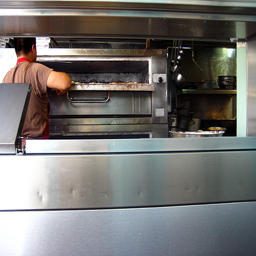
A man opening up a big stainless steel oven.
A man operating a stainless steal pizza oven
there is a man in the kitchen taking pizzas out the oven
A person reaching into an industrial sized, stainless steel oven.
The man in the apron is taking a pizza from the oven.